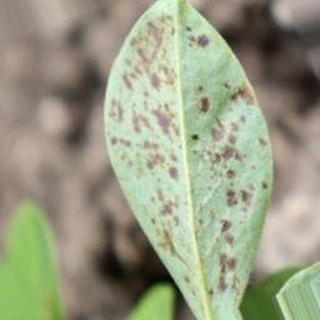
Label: groundnut_rust